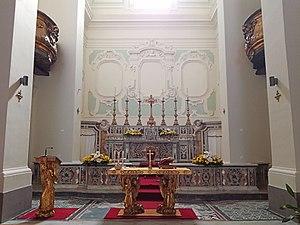
San Carlo alle Mortelle est une église catholique de style baroque située dans le centre de Naples, en Italie.